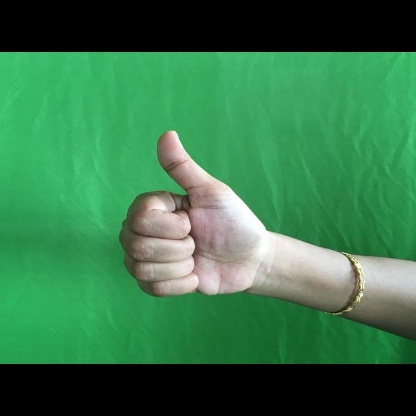
Mudra: Sikharam